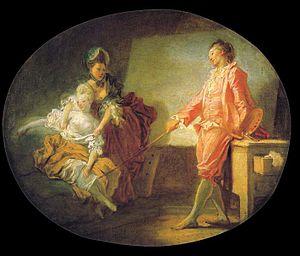
Les Débuts du modèle est une toile peinte par Jean Honoré Fragonard en 1769. Le tableau est conservé au Musée Jacquemart-André à Paris, en France.
Cet article fournit une liste de tableaux du peintre français Jean-Honoré Fragonard.